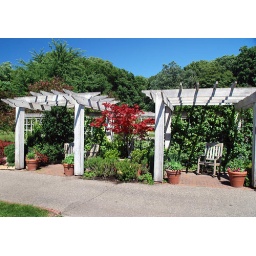
In the Clotilde Irvine sensory garden, twin Pergolas over patio seating with a gorgeous red ornamental maple tree in-between.